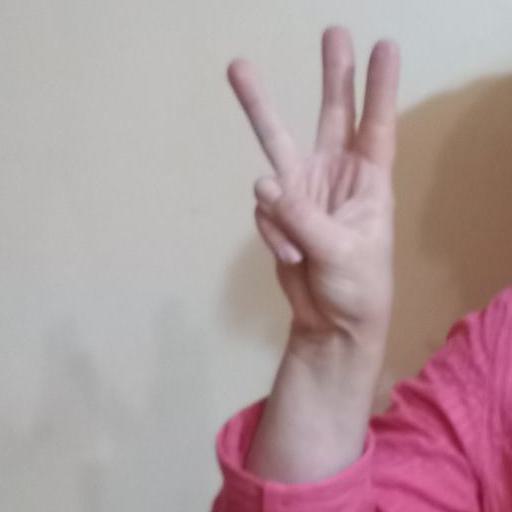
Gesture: three